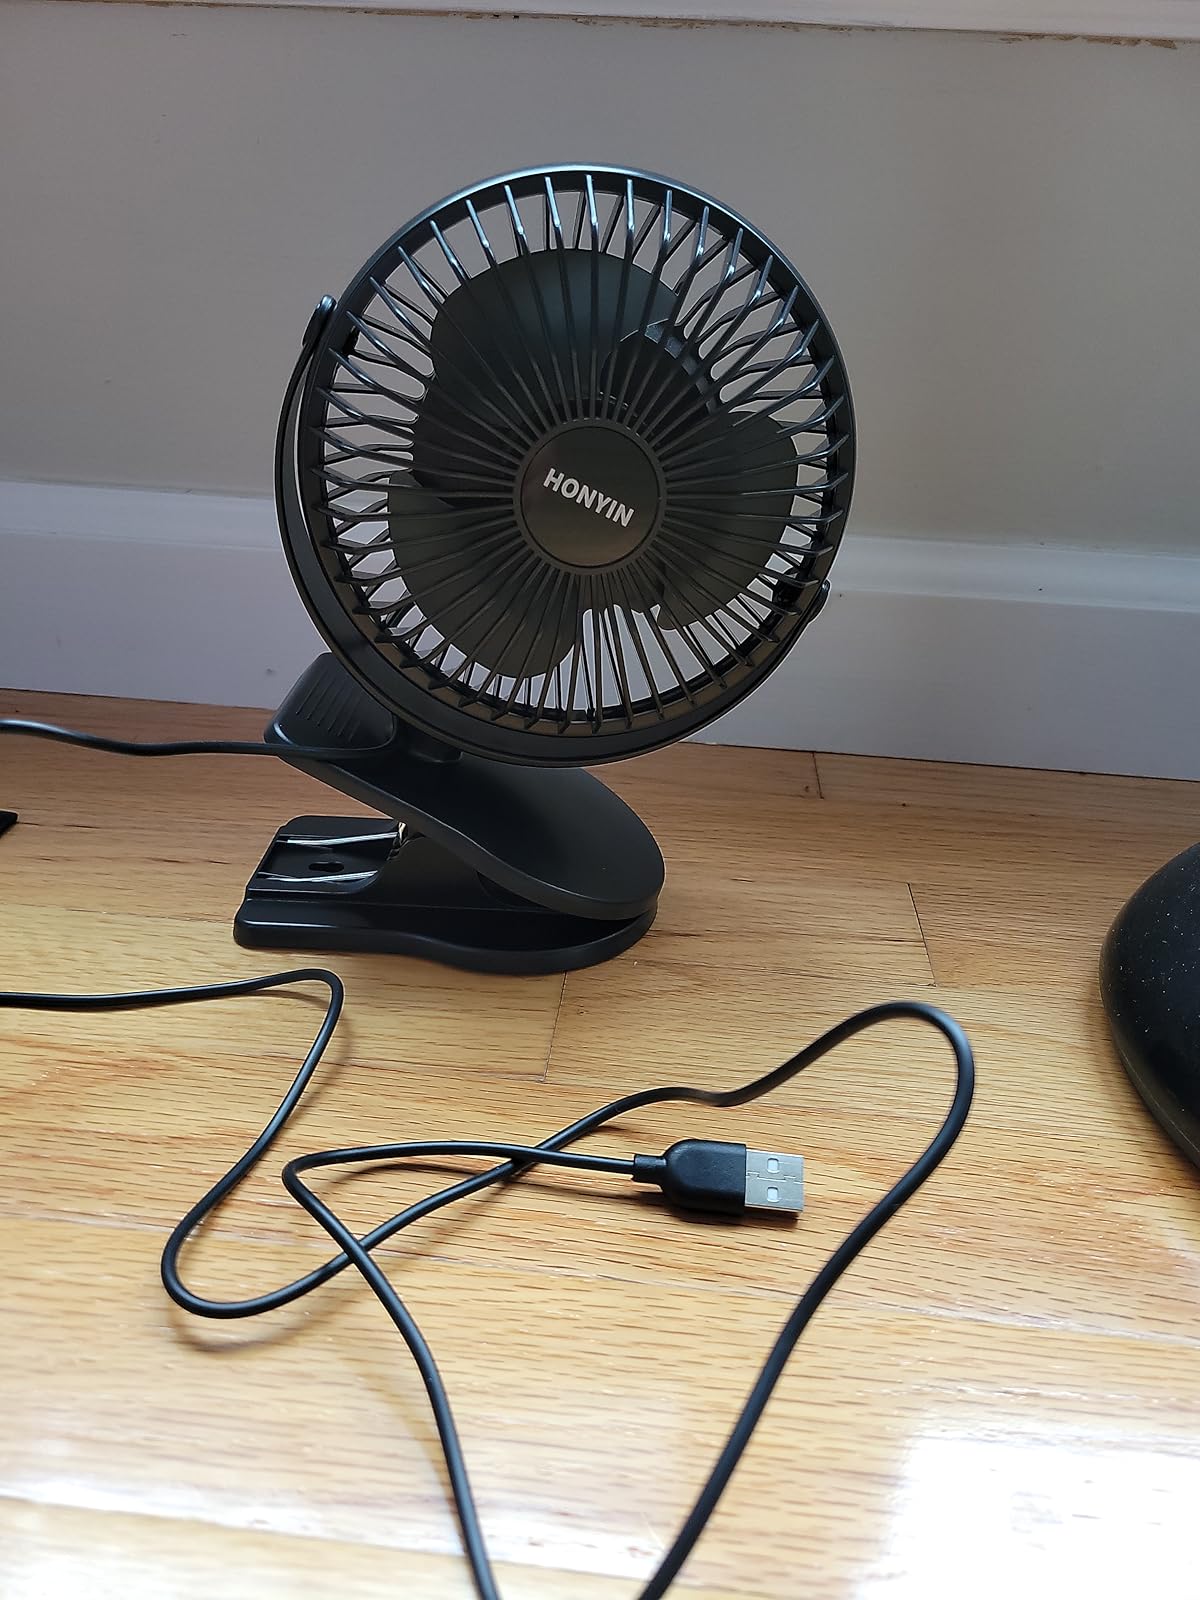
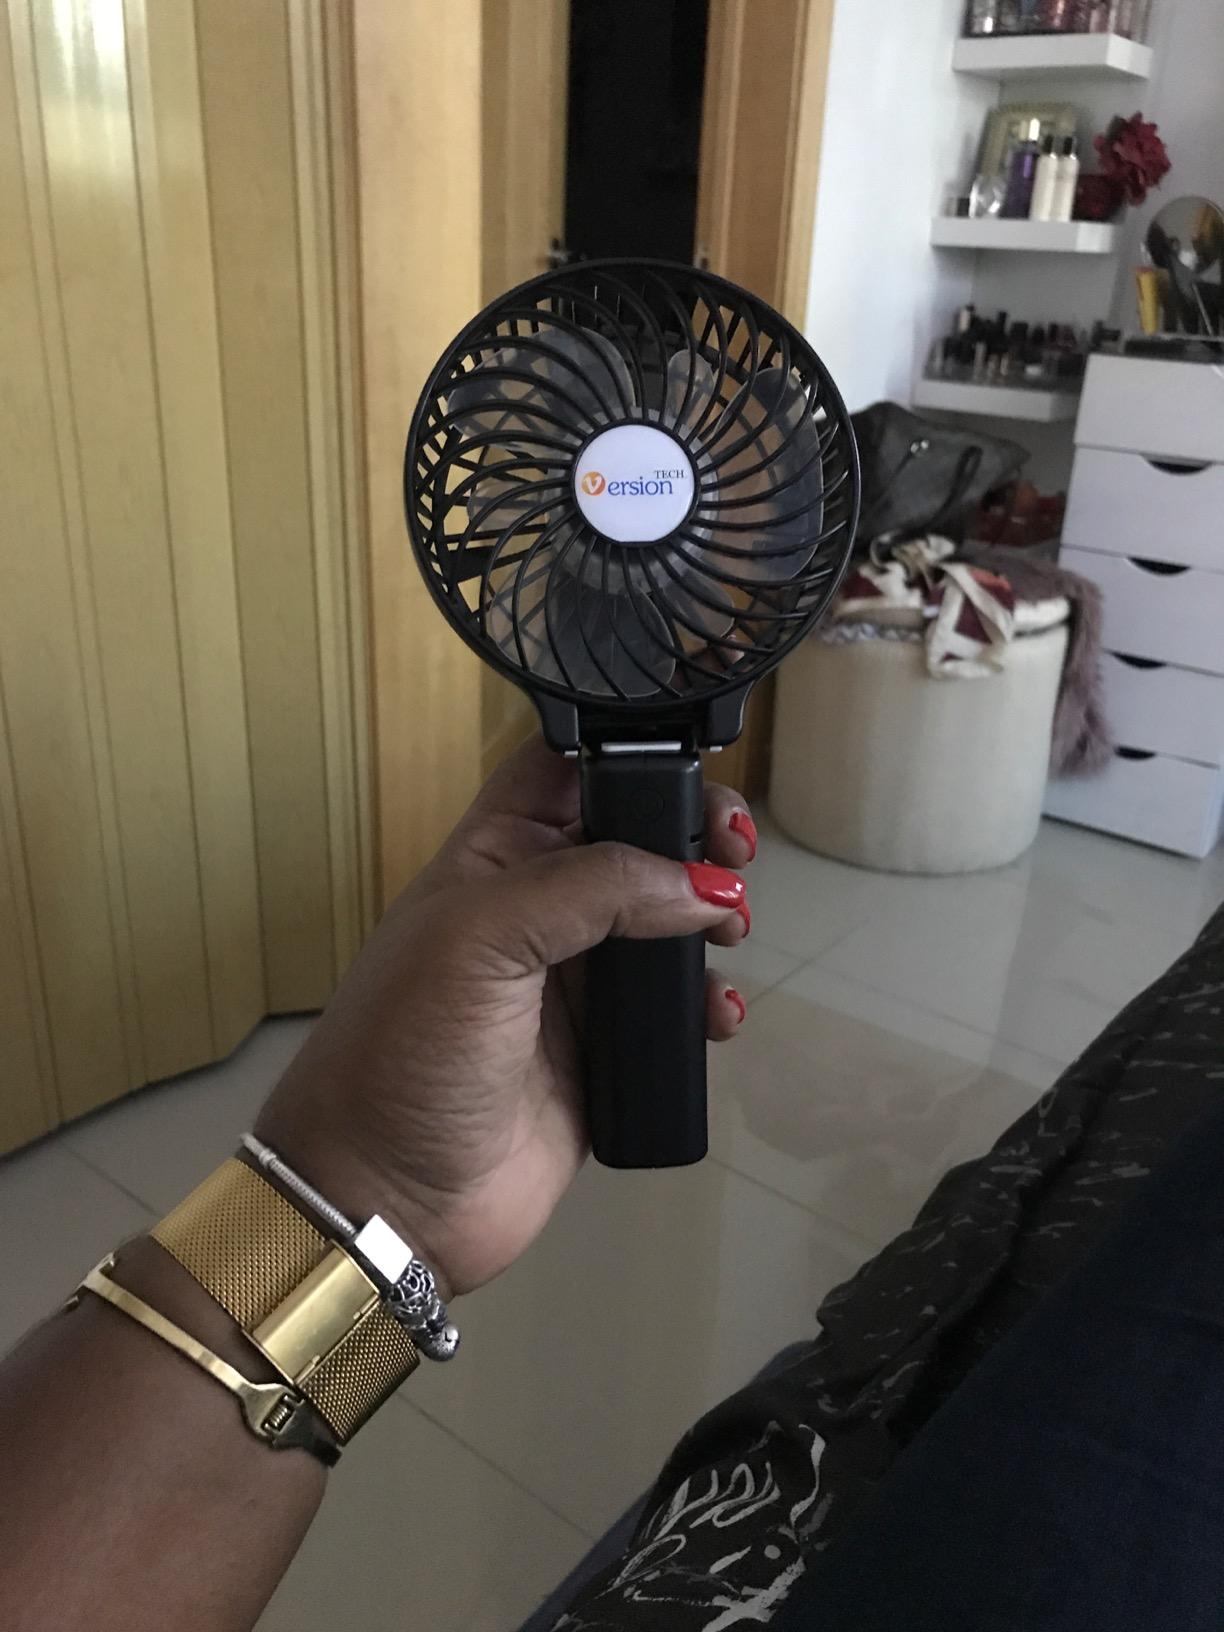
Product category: fan
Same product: no